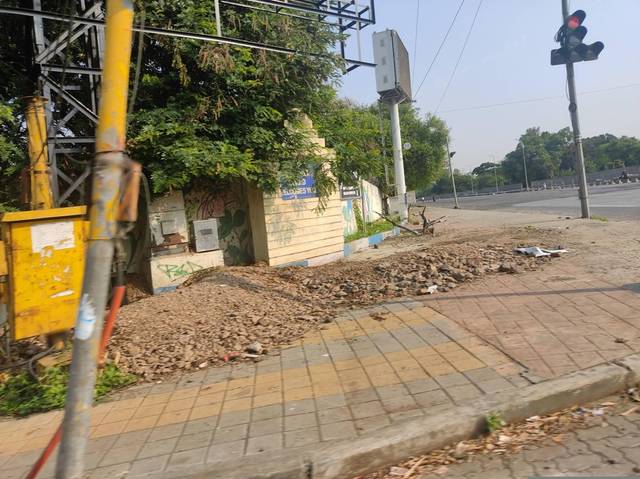
Region: India
Coordinates: 18.549, 73.851